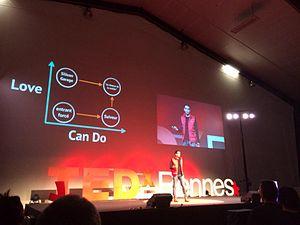
Idriss Aberkane, né le 23 mai 1986, est un conférencier et essayiste français.